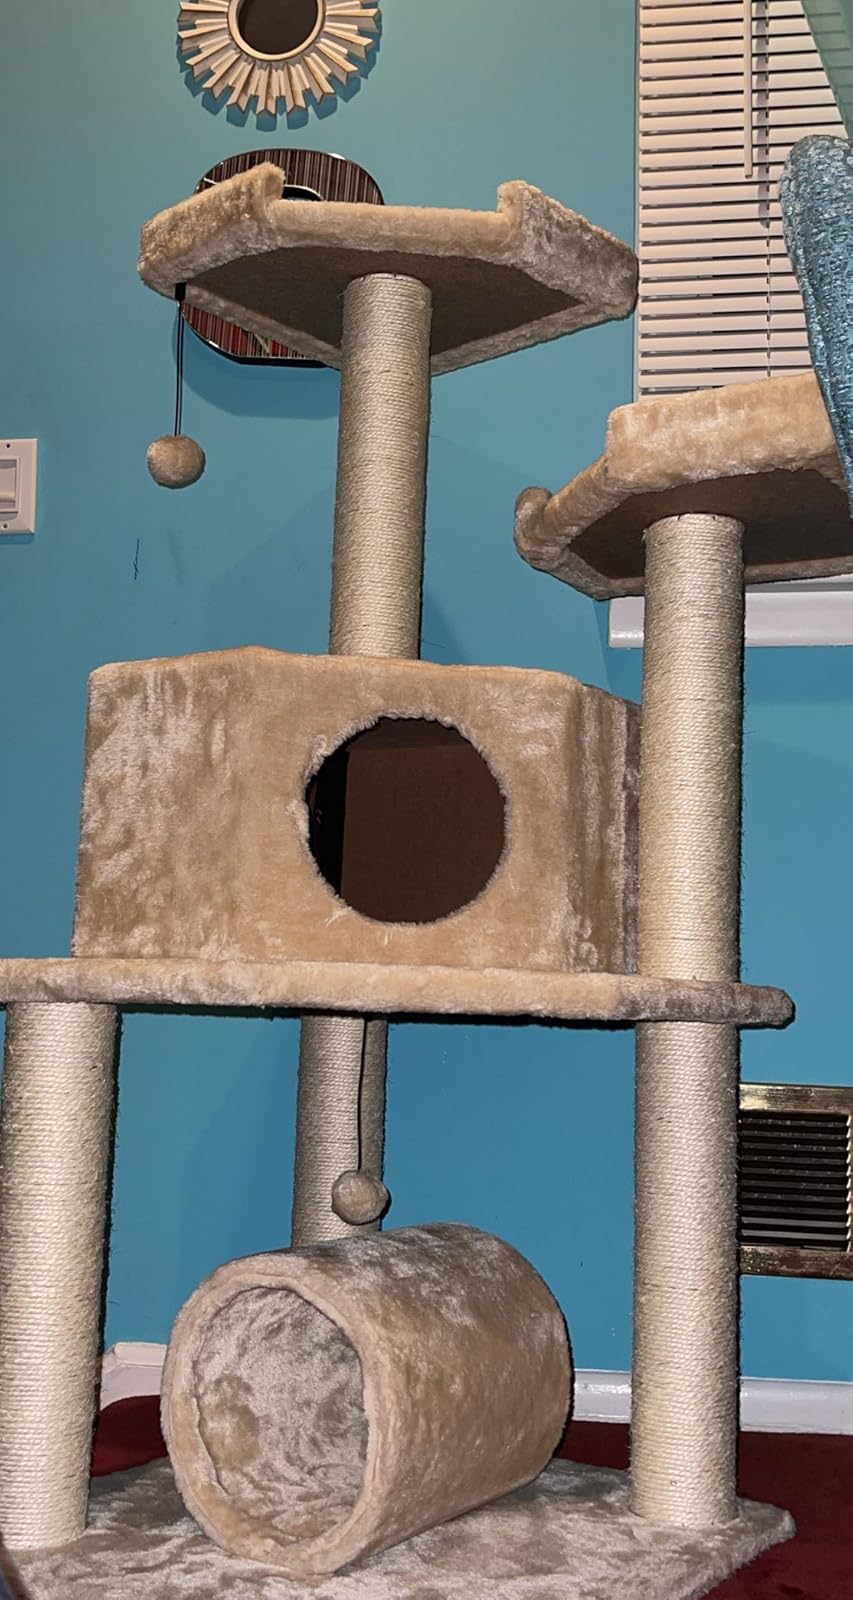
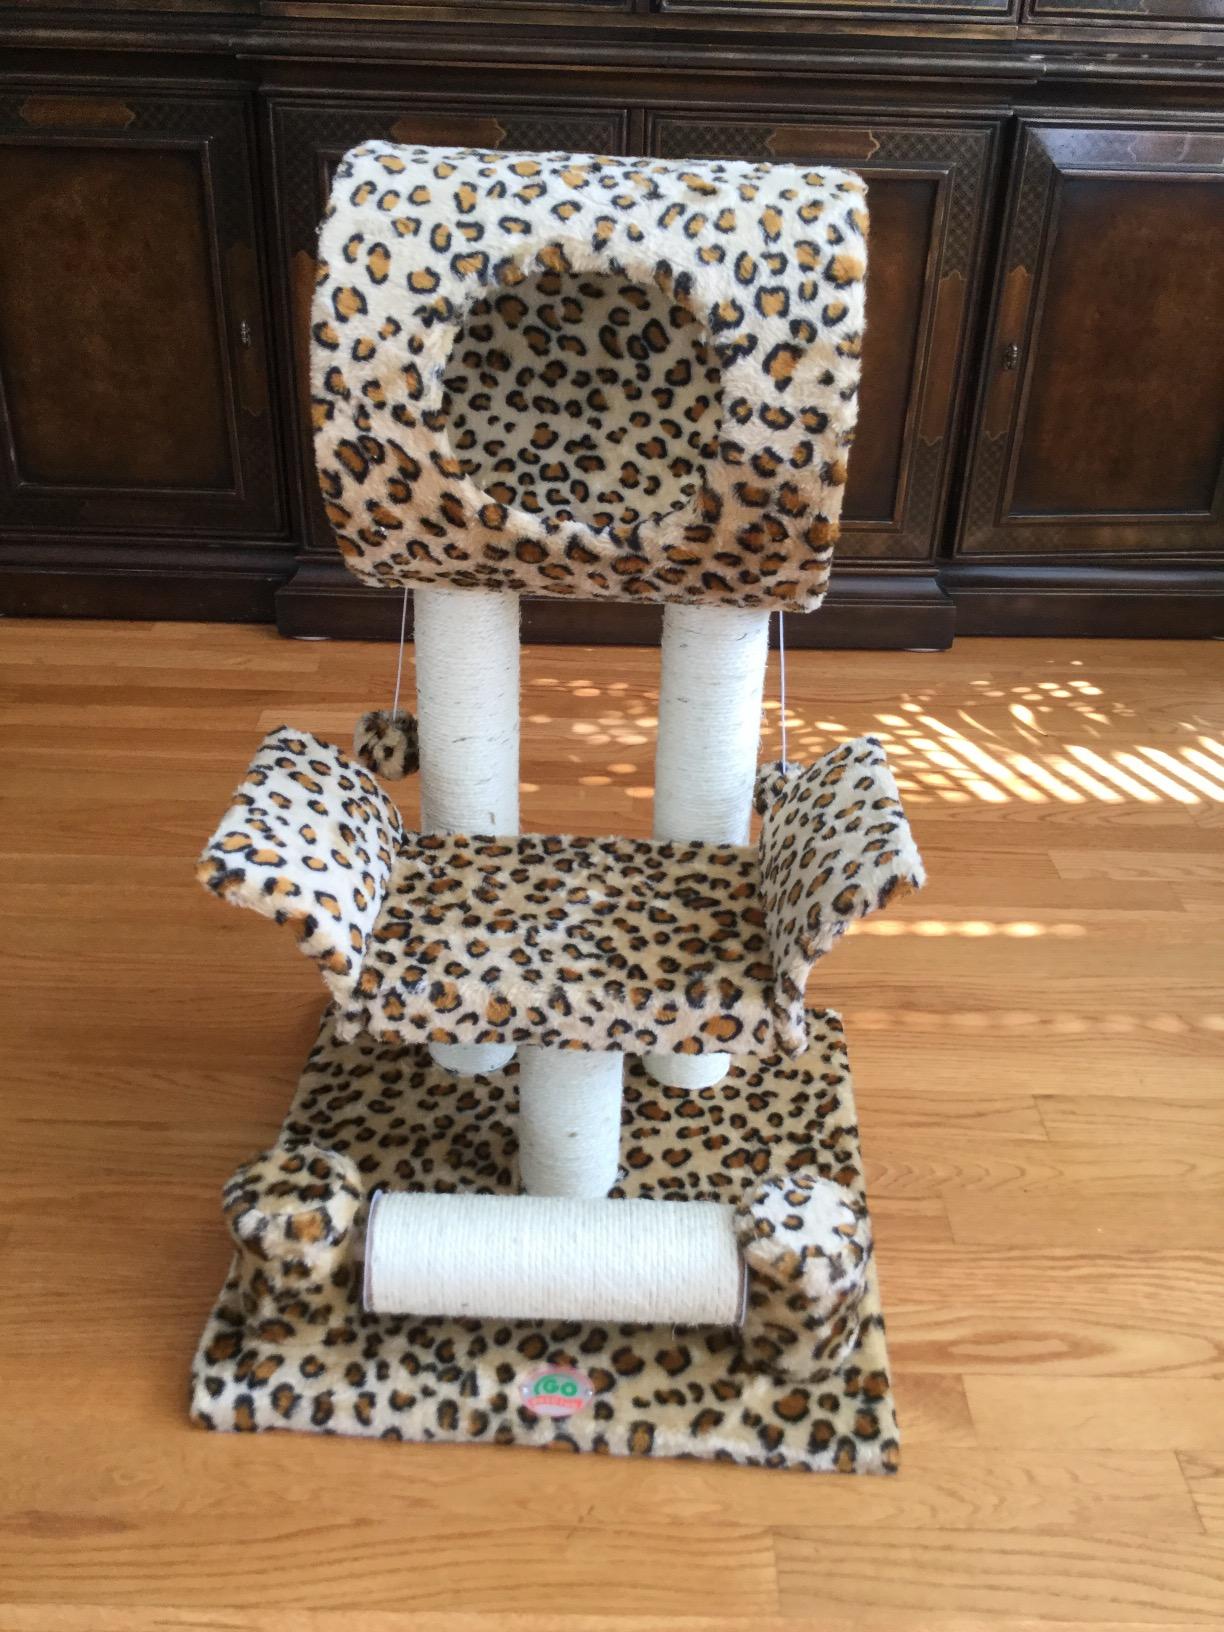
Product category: items_cat tree
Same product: no